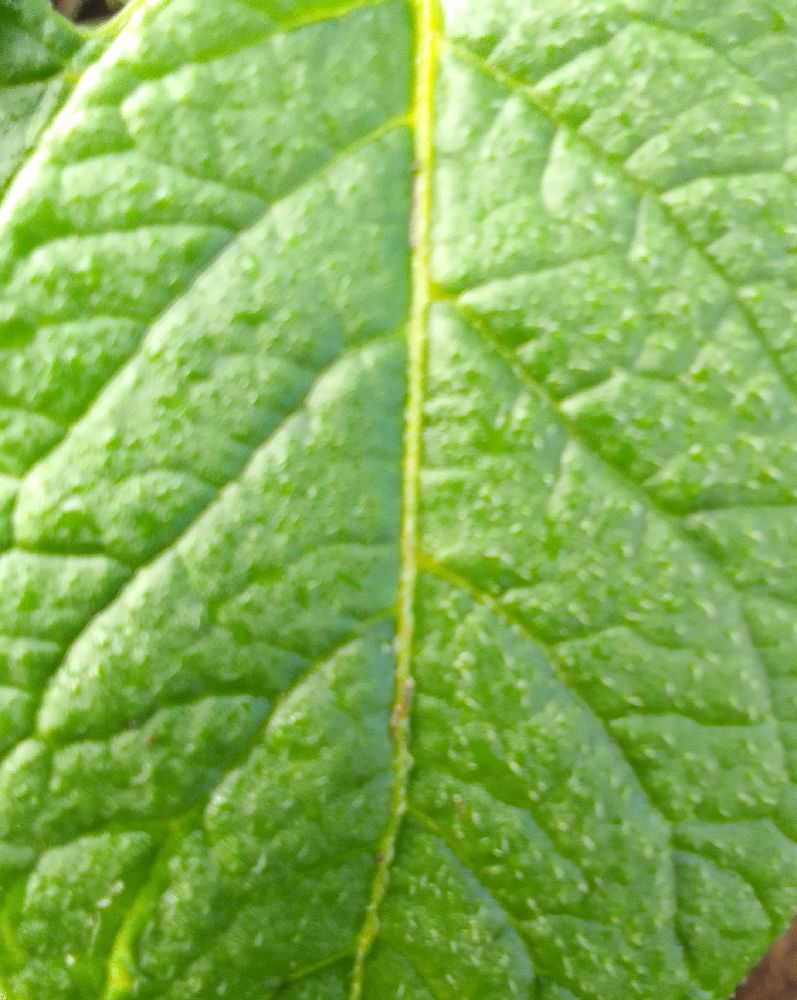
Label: Healthy